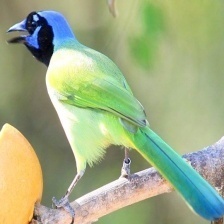
Species: GREEN JAY
Scientific name: CYANOCORAX YNCAS
ImageNet parent category: jay